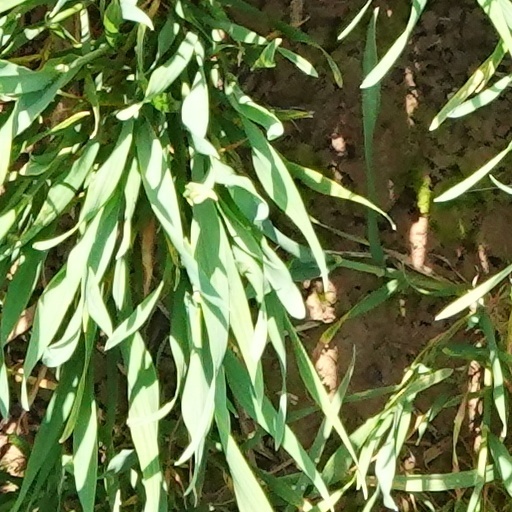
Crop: wheat